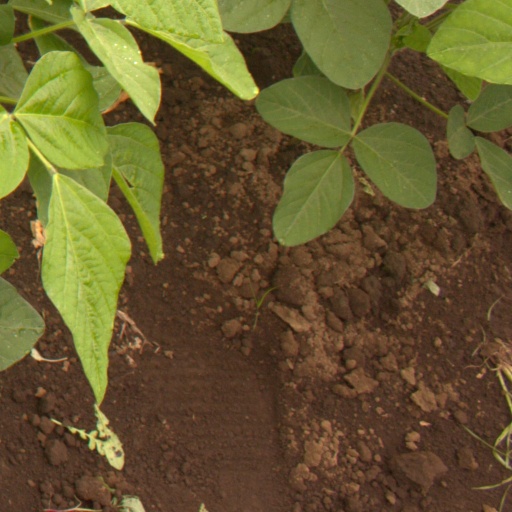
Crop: soybean